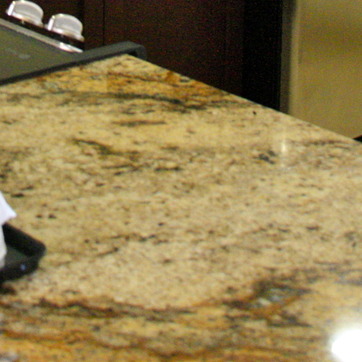
Material: polishedstone